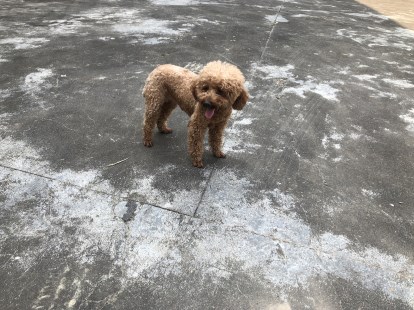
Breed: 7449-n000128-teddy